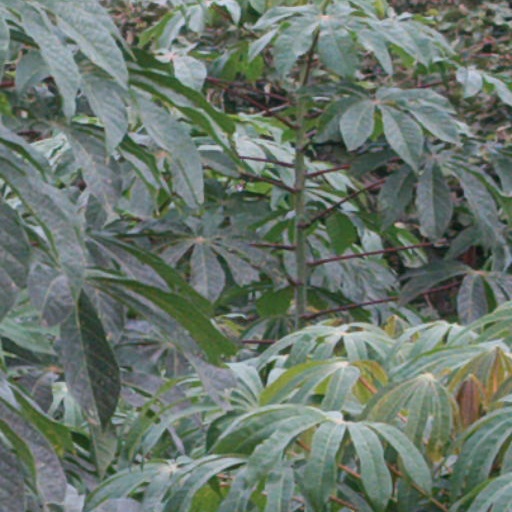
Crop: cassava